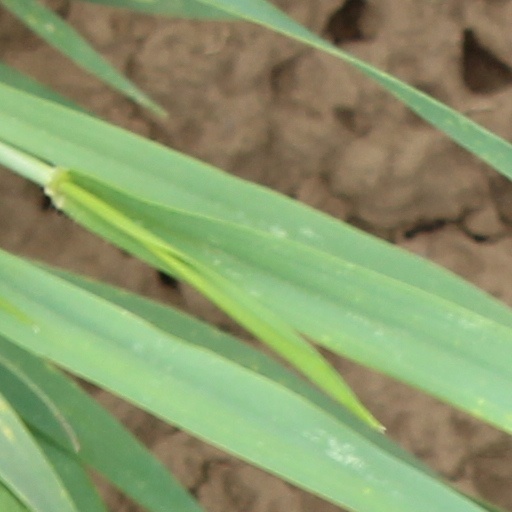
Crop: wheat